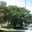
Label: oak_tree